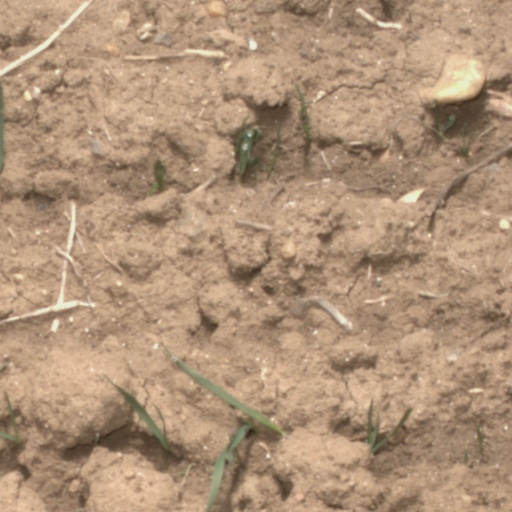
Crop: wheat